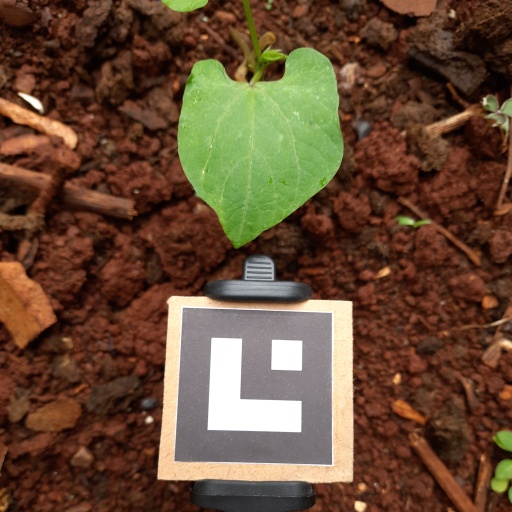
Observations: flat surface, no eating holes, under shade